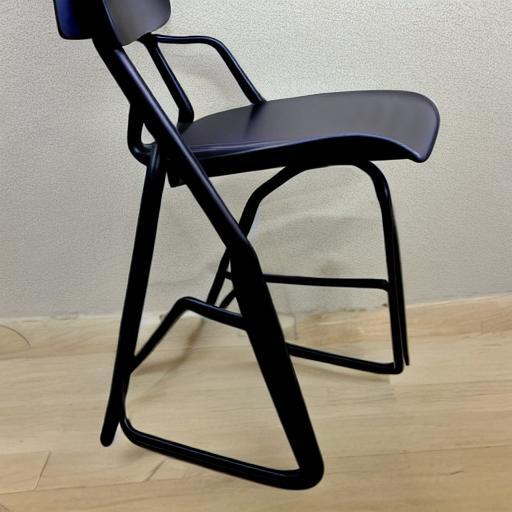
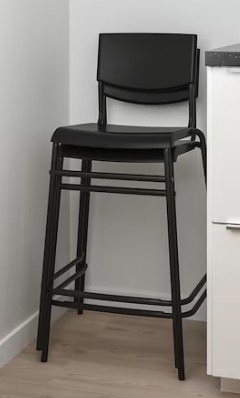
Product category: stool
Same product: no